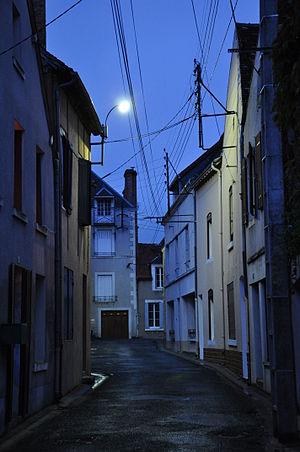
Rue Saint-Sulpice à Vatan (Indre, France).
Vatan est une commune française située dans le département de l'Indre, en région Centre-Val de Loire. Elle est labellisée Village étape depuis 1997.